Hot-bulb engine

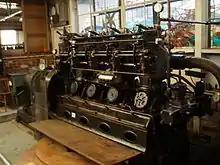
A Gardner 4T5 four-cylinder hot bulb engine on display at the Anson Engine Museum, Stockport, UK

A limitation of the design of the engine was that it could only run over quite a narrow (and low) speed band, typically 50 to 300rpm. This made the hot-bulb engine difficult to adapt to automotive uses, other than vehicles such as tractors, where speed was not a major requirement. This limitation was of little consequence for stationary applications, where the hot-bulb engine was very popular.